Douglas XTB2D Skypirate

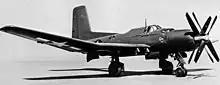
The XTB2D-1 showing the contra-rotating propellers.

The two "Skypirate" prototypes, BuNo 36933 and 36934, were ready for flight trials in 1945 with the first prototype XTB2D-1 flying on 13 March 1945. The second example had a 58 cm increase in the length of the fuselage, and flew later in summer 1945. Both prototypes were test flown without any armament. Despite the flying trials proceeding on schedule, the collapse of the Japanese forces in the Pacific along with delays in the "Midway" class, eliminated the need for the type and the 23 pre-production aircraft on order were subsequently cancelled. The flight trials were suspended and the two prototypes were eventually reduced to scrap in 1948.